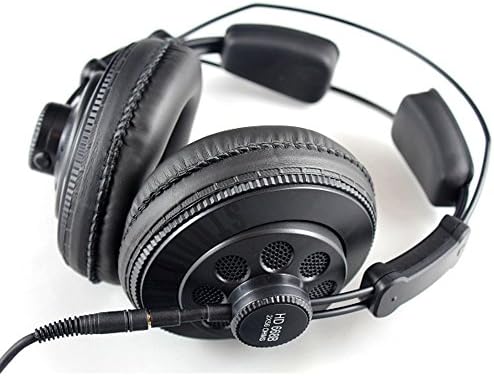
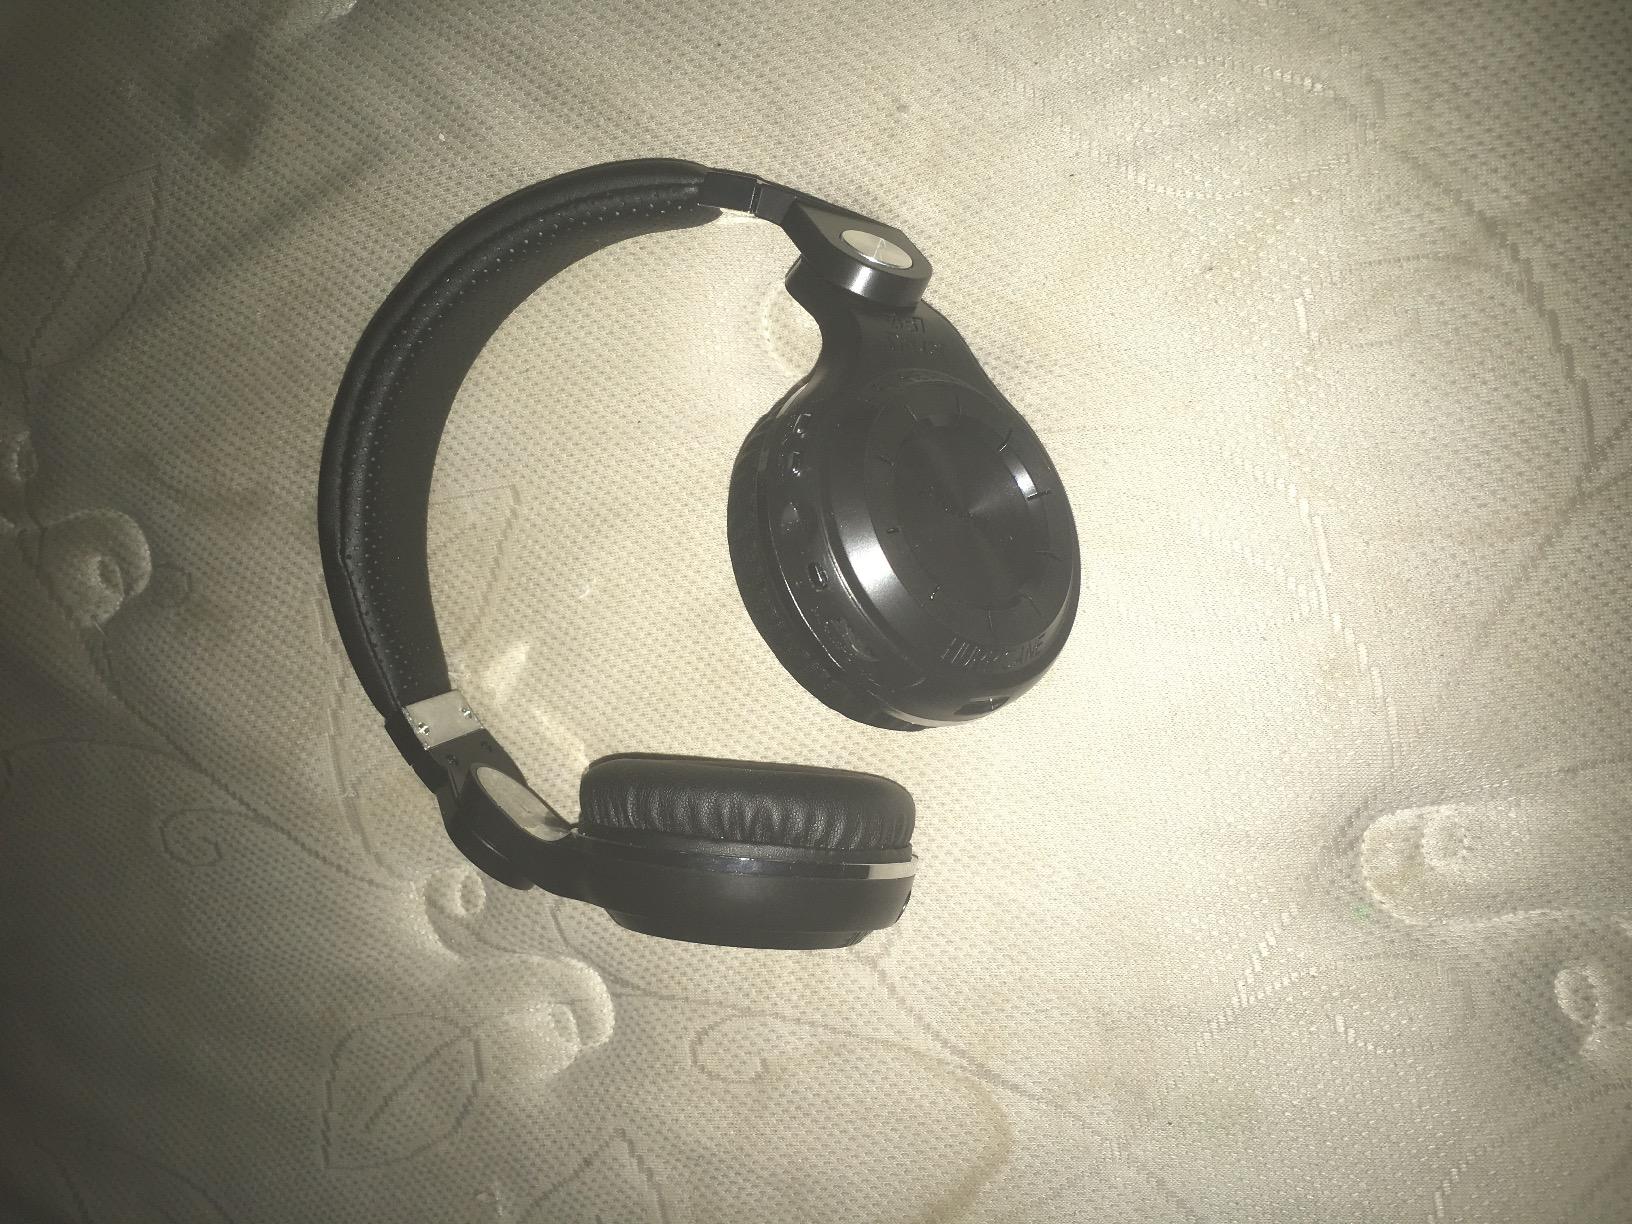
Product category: headphones
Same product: no